Charles I. Barber

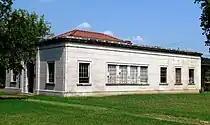
Candoro Marble Works showroom (1923)

Barber and McMurry designed several school buildings, most notably the Riverdale School in east Knox County and the Sequoyah Elementary School in Sequoyah Hills, the latter of which is still in use (though it has been expanded). For buildings designed for the University of Tennessee in the early 1930s, the firm used a modified "campus" Gothic style to match Ayres Hall, which stands at the center of the "Hill".